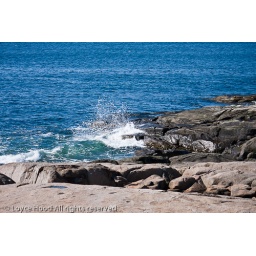
Seascape showing water splasing up on the rocks on the shoreline in Ogunquit, Maine